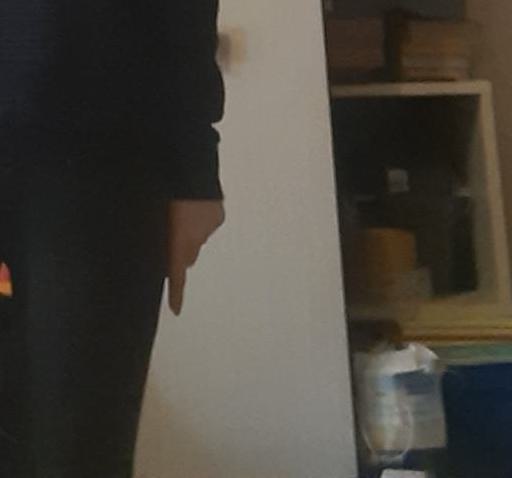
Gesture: no_gesture